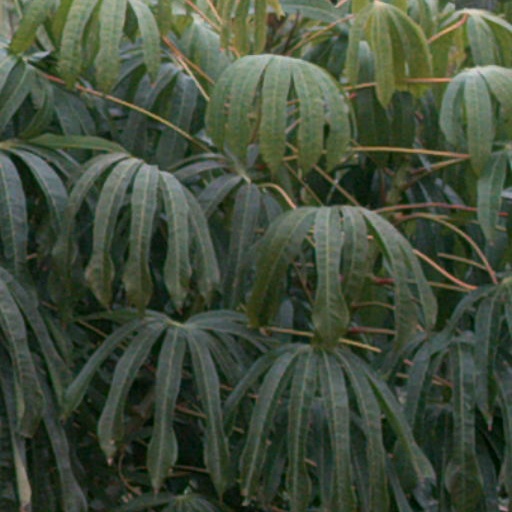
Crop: cassava